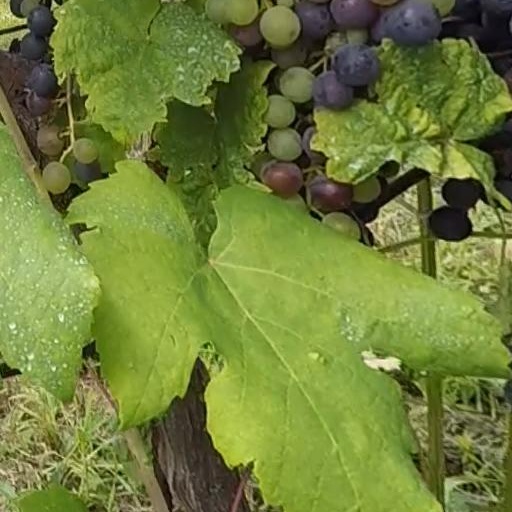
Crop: grape